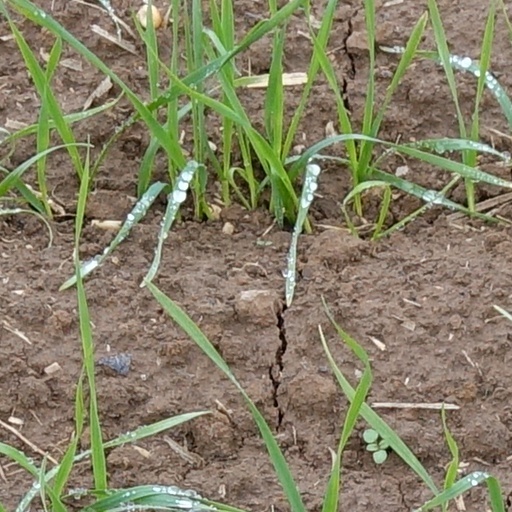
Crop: wheat